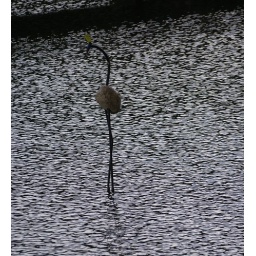
New species of a crane bird standing in the rain